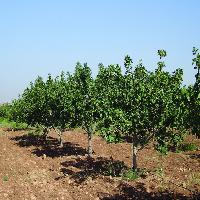
Weather: sun or clear